1983 CART PPG Indy Car World Series

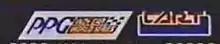
Logo of the series for this year

Of the notable changes to the schedule, there were the additions of the Caesars Palace Grand Prix, which was formerly a Formula One championship event, and Laguna Seca Raceway. The Mid-Ohio Sports Car Course in Lexington, Ohio returned to the schedule after a 2 year hiatus, and finally starting this season there would only be one race per season at the Milwaukee Mile.